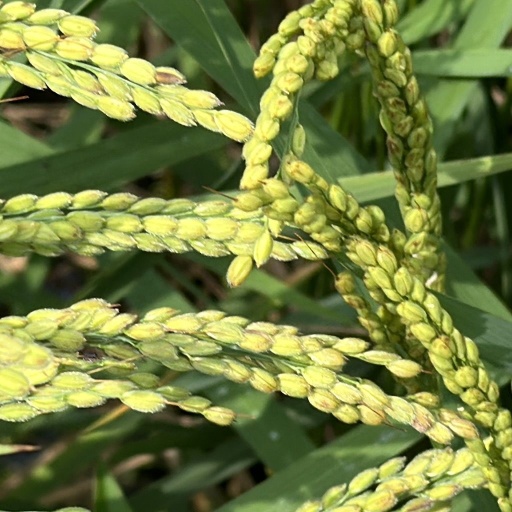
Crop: rice